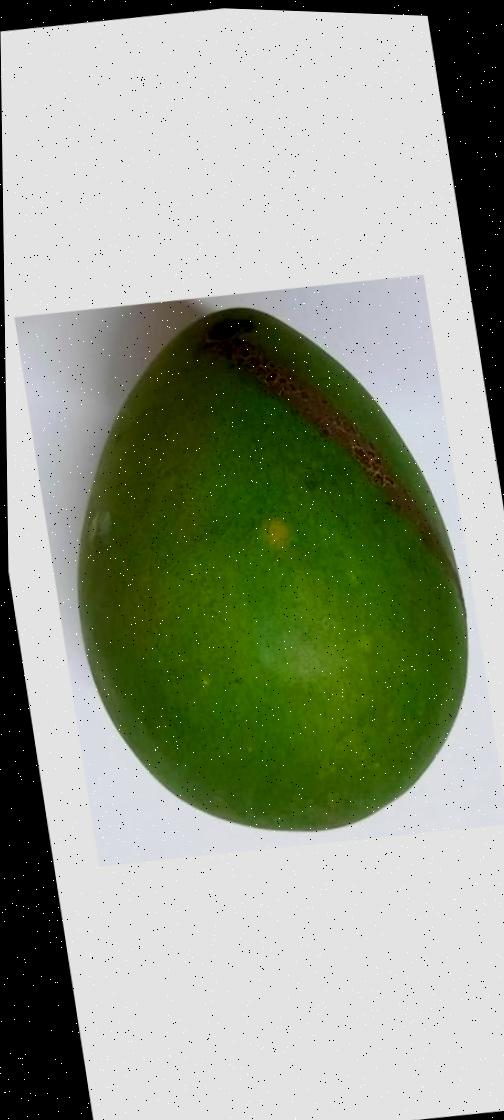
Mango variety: Harivanga